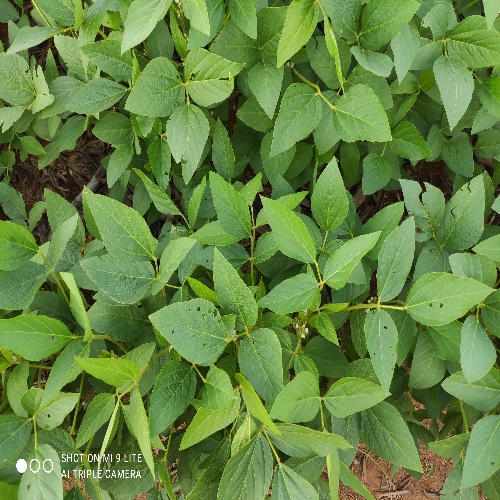
Label: Caterpillar